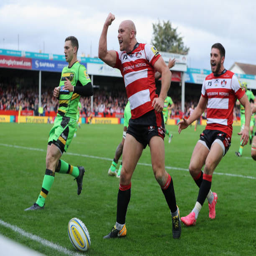
rugby player celebrates after scoring their fifth try during the match .